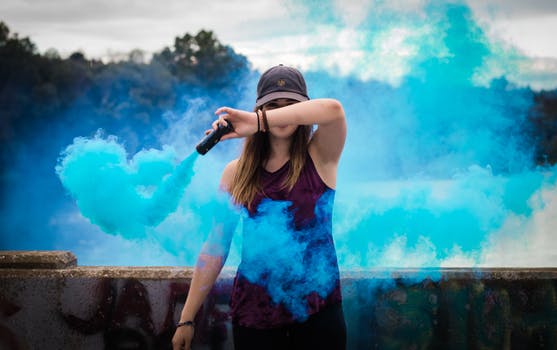
Label: No Watermark